Priors Dean

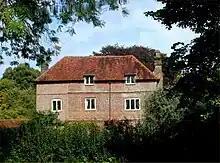
Priors Dean Manor House from the churchyard

This is just north of Priors Dean church, and is a 17th-century brick building with 18th-, late 19th- and early 20th-century alterations.